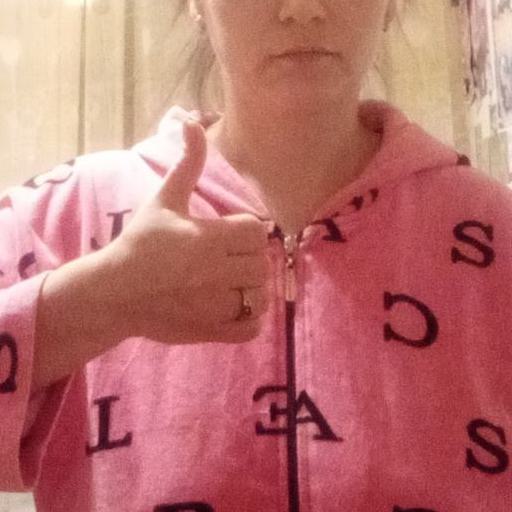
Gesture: like